Parachico

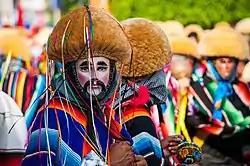
Parachico dancer

The Parachico or Parachicos are traditional dancers from Chiapa de Corzo, Chiapas, Mexico, who dance on the streets of the town during the Grand Fiesta festivities, which take place from January 15 to 23 every year. The festival honors the local patron saints the Black Christ of Esquipulas, Saint Anthony Abbot, and Saint Sebastian. It is claimed locally that, like many of the Catholic festivals in Latin America, it has its roots in the much older indigenous culture. So it has developed into a hybrid of old indigenous culture and newer Catholic and Spanish cultures. The church where the festival concludes is home to an old tree which, according to residents, predates the church. This tree is said to represent the "tree of life" (drawing on Maya and other pre-Hispanic American cultures), which would suggest that this site was used for ceremonies before the arrival of Catholicism.